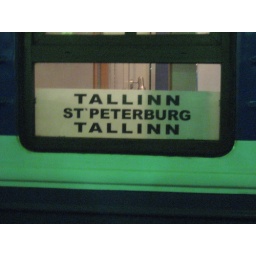
Sign in window of our train